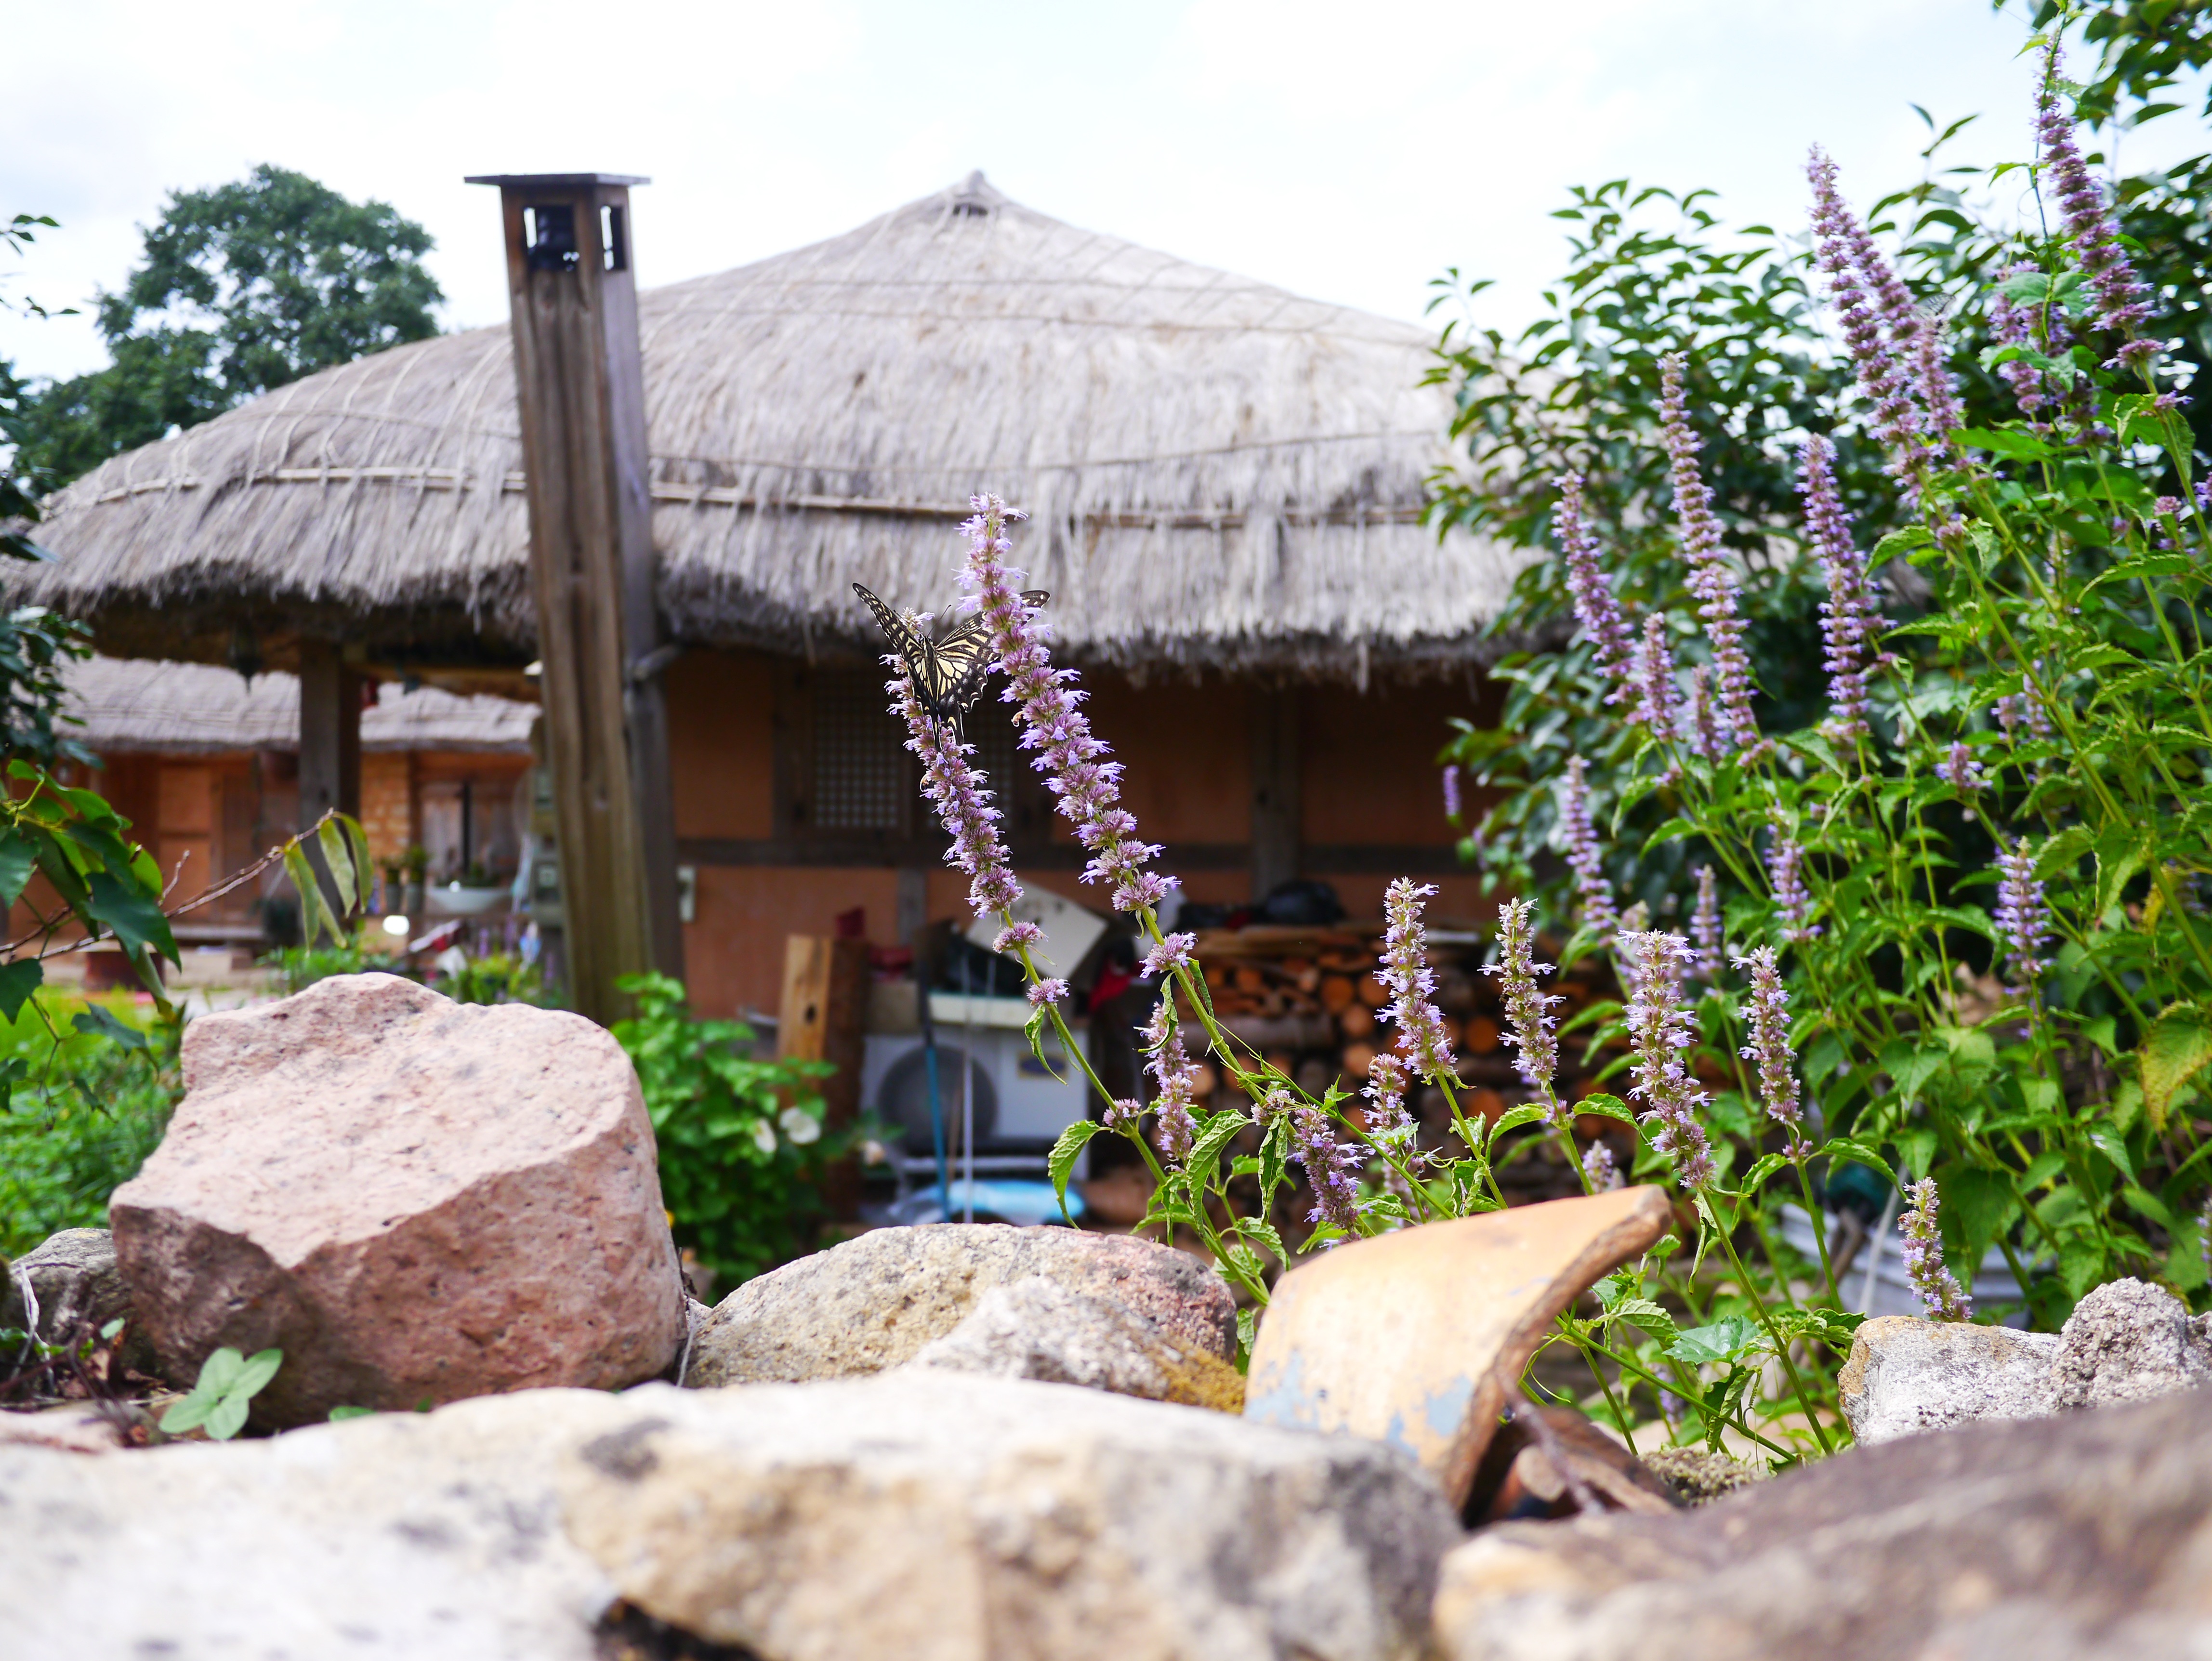
nature, abstract, flower, travel, cottage, backyard, butterfly, garden, flowers, yard, folk, yeosu, outdoor structure, thatch roofed hose